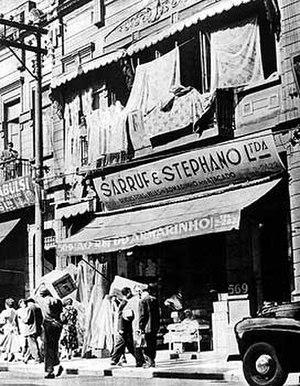
São Paulo ou Sao Paulo est une ville du Sud du Brésil. Avec ses onze millions d'habitants en 2014, c'est la plus grande ville du Brésil et d'Amérique du Sud. C'est également la ville qui compte le plus de lusophones au monde. La région métropolitaine de São Paulo est l'une des plus peuplées du continent américain, avec celles de Mexico et New York, et la cinquième au monde. Capitale de l'État de São Paulo — le plus peuplé du pays — et principal centre financier, commercial et industriel de l'Amérique latine, elle est de fait la capitale économique du Brésil.
Les immigrants arabes et assyriens installés au Brésil arrivèrent d'origines variées : Syrie, Liban, Irak, Palestine, Égypte. Ils étaient donc constitués de peuples sensiblement différents, mais qui partageaient des fondements communs tels que la langue et la culture.